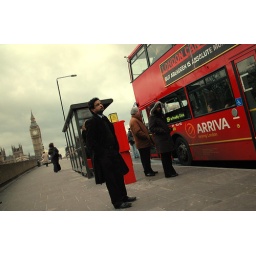
Waiting at the bus stop with the Parliamentary building in the background